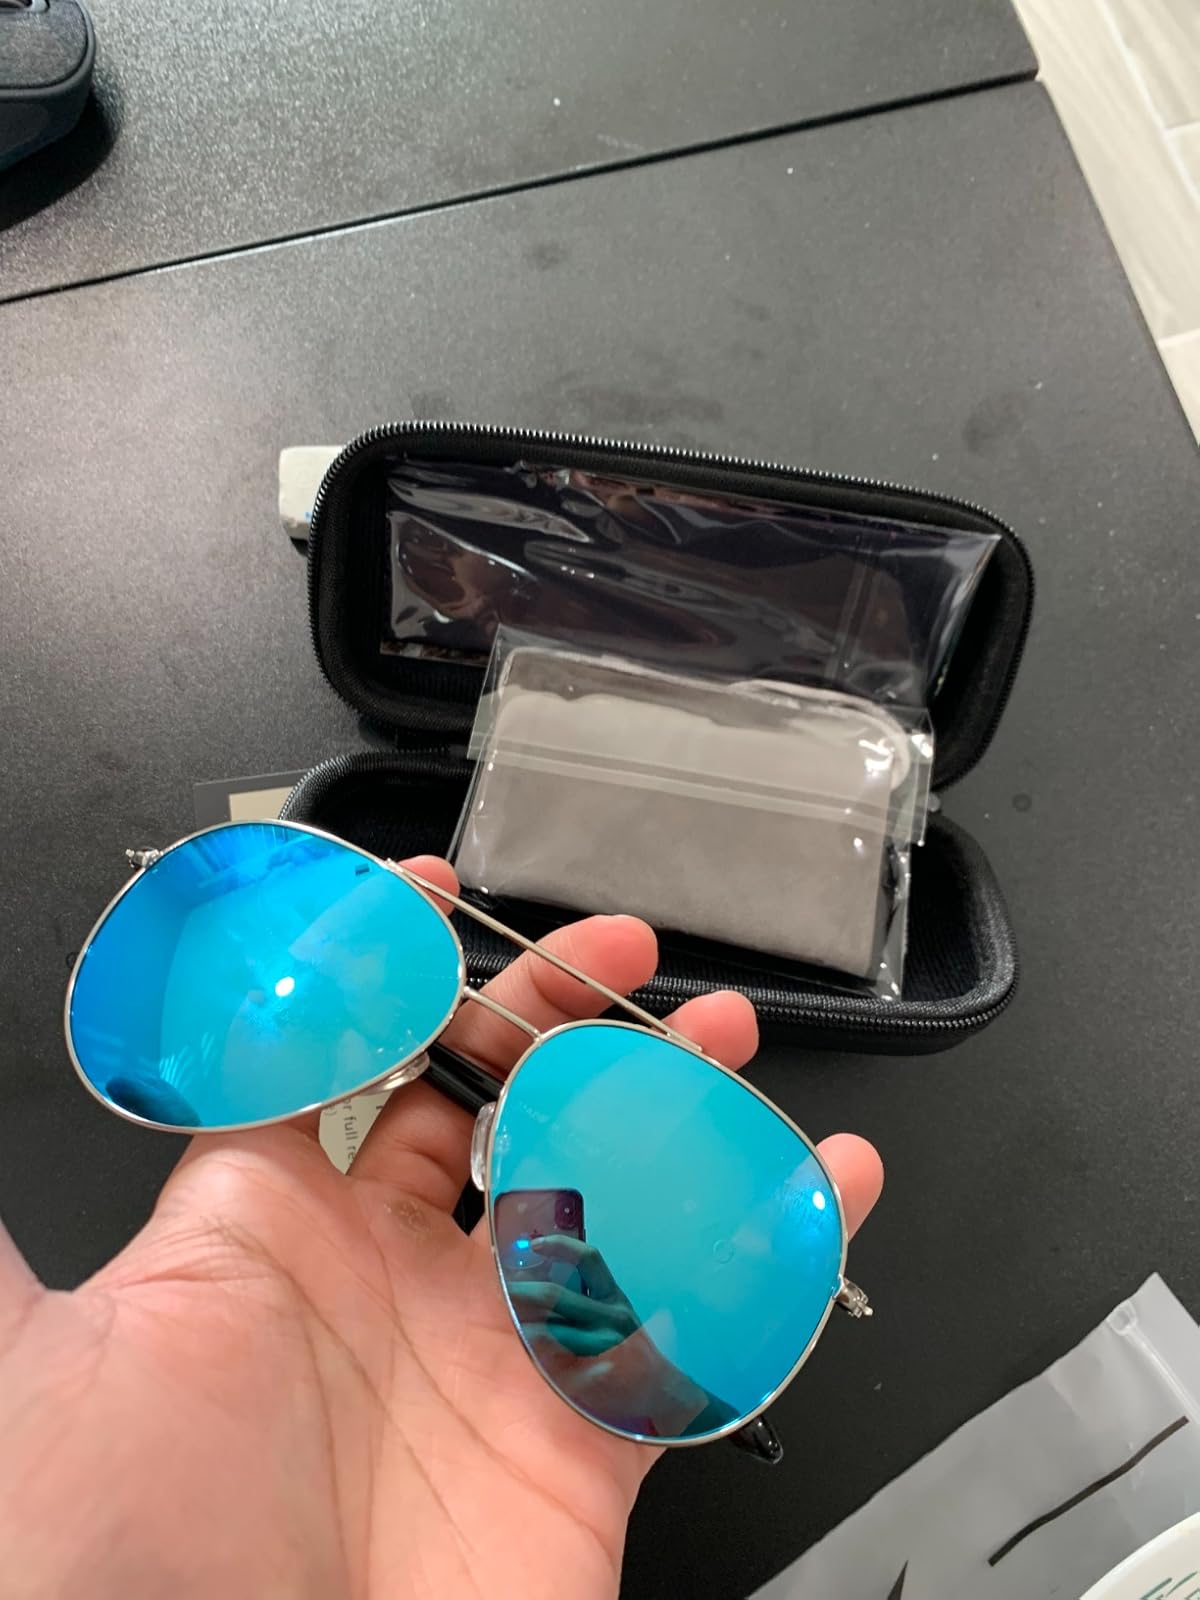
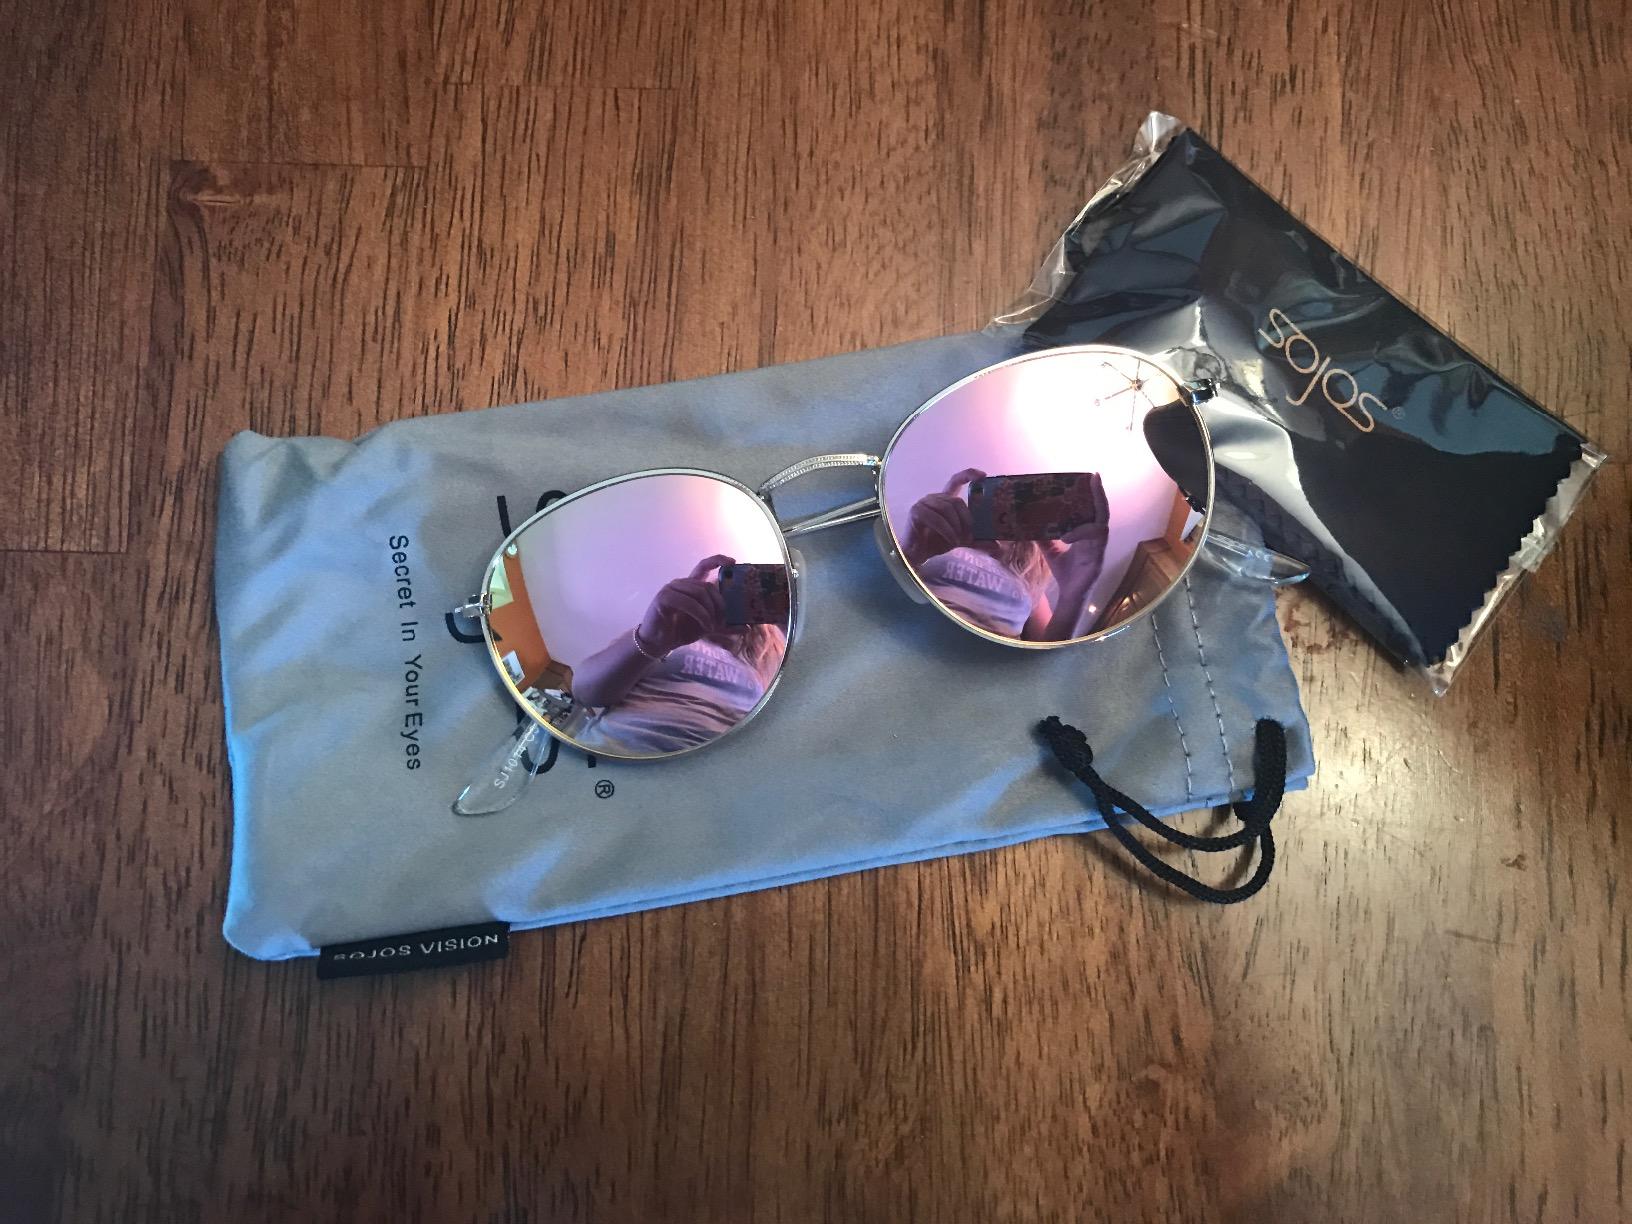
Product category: accessories_sunglasses
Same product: no